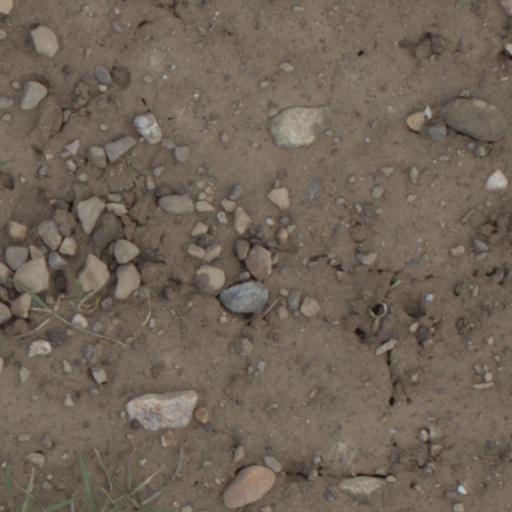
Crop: wheat